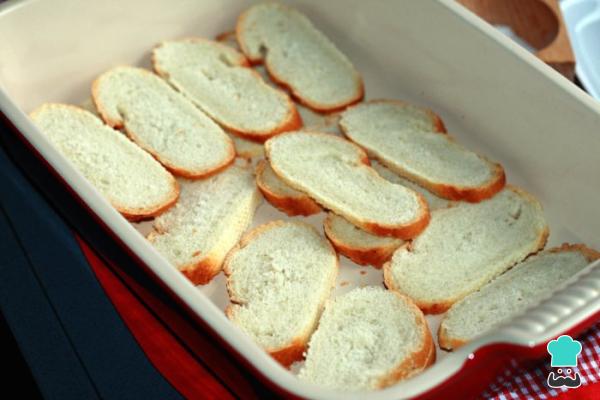
Empieza por ubicar una fuente especial para el horno y coloca una base de pan. Haz que la base sea doble colocando dos capas, puedes usar pan de molde o cualquier otro pan que tengas por casa del día anterior. Recuerda que este pastel de jamón y queso es una receta de aprovechamiento.